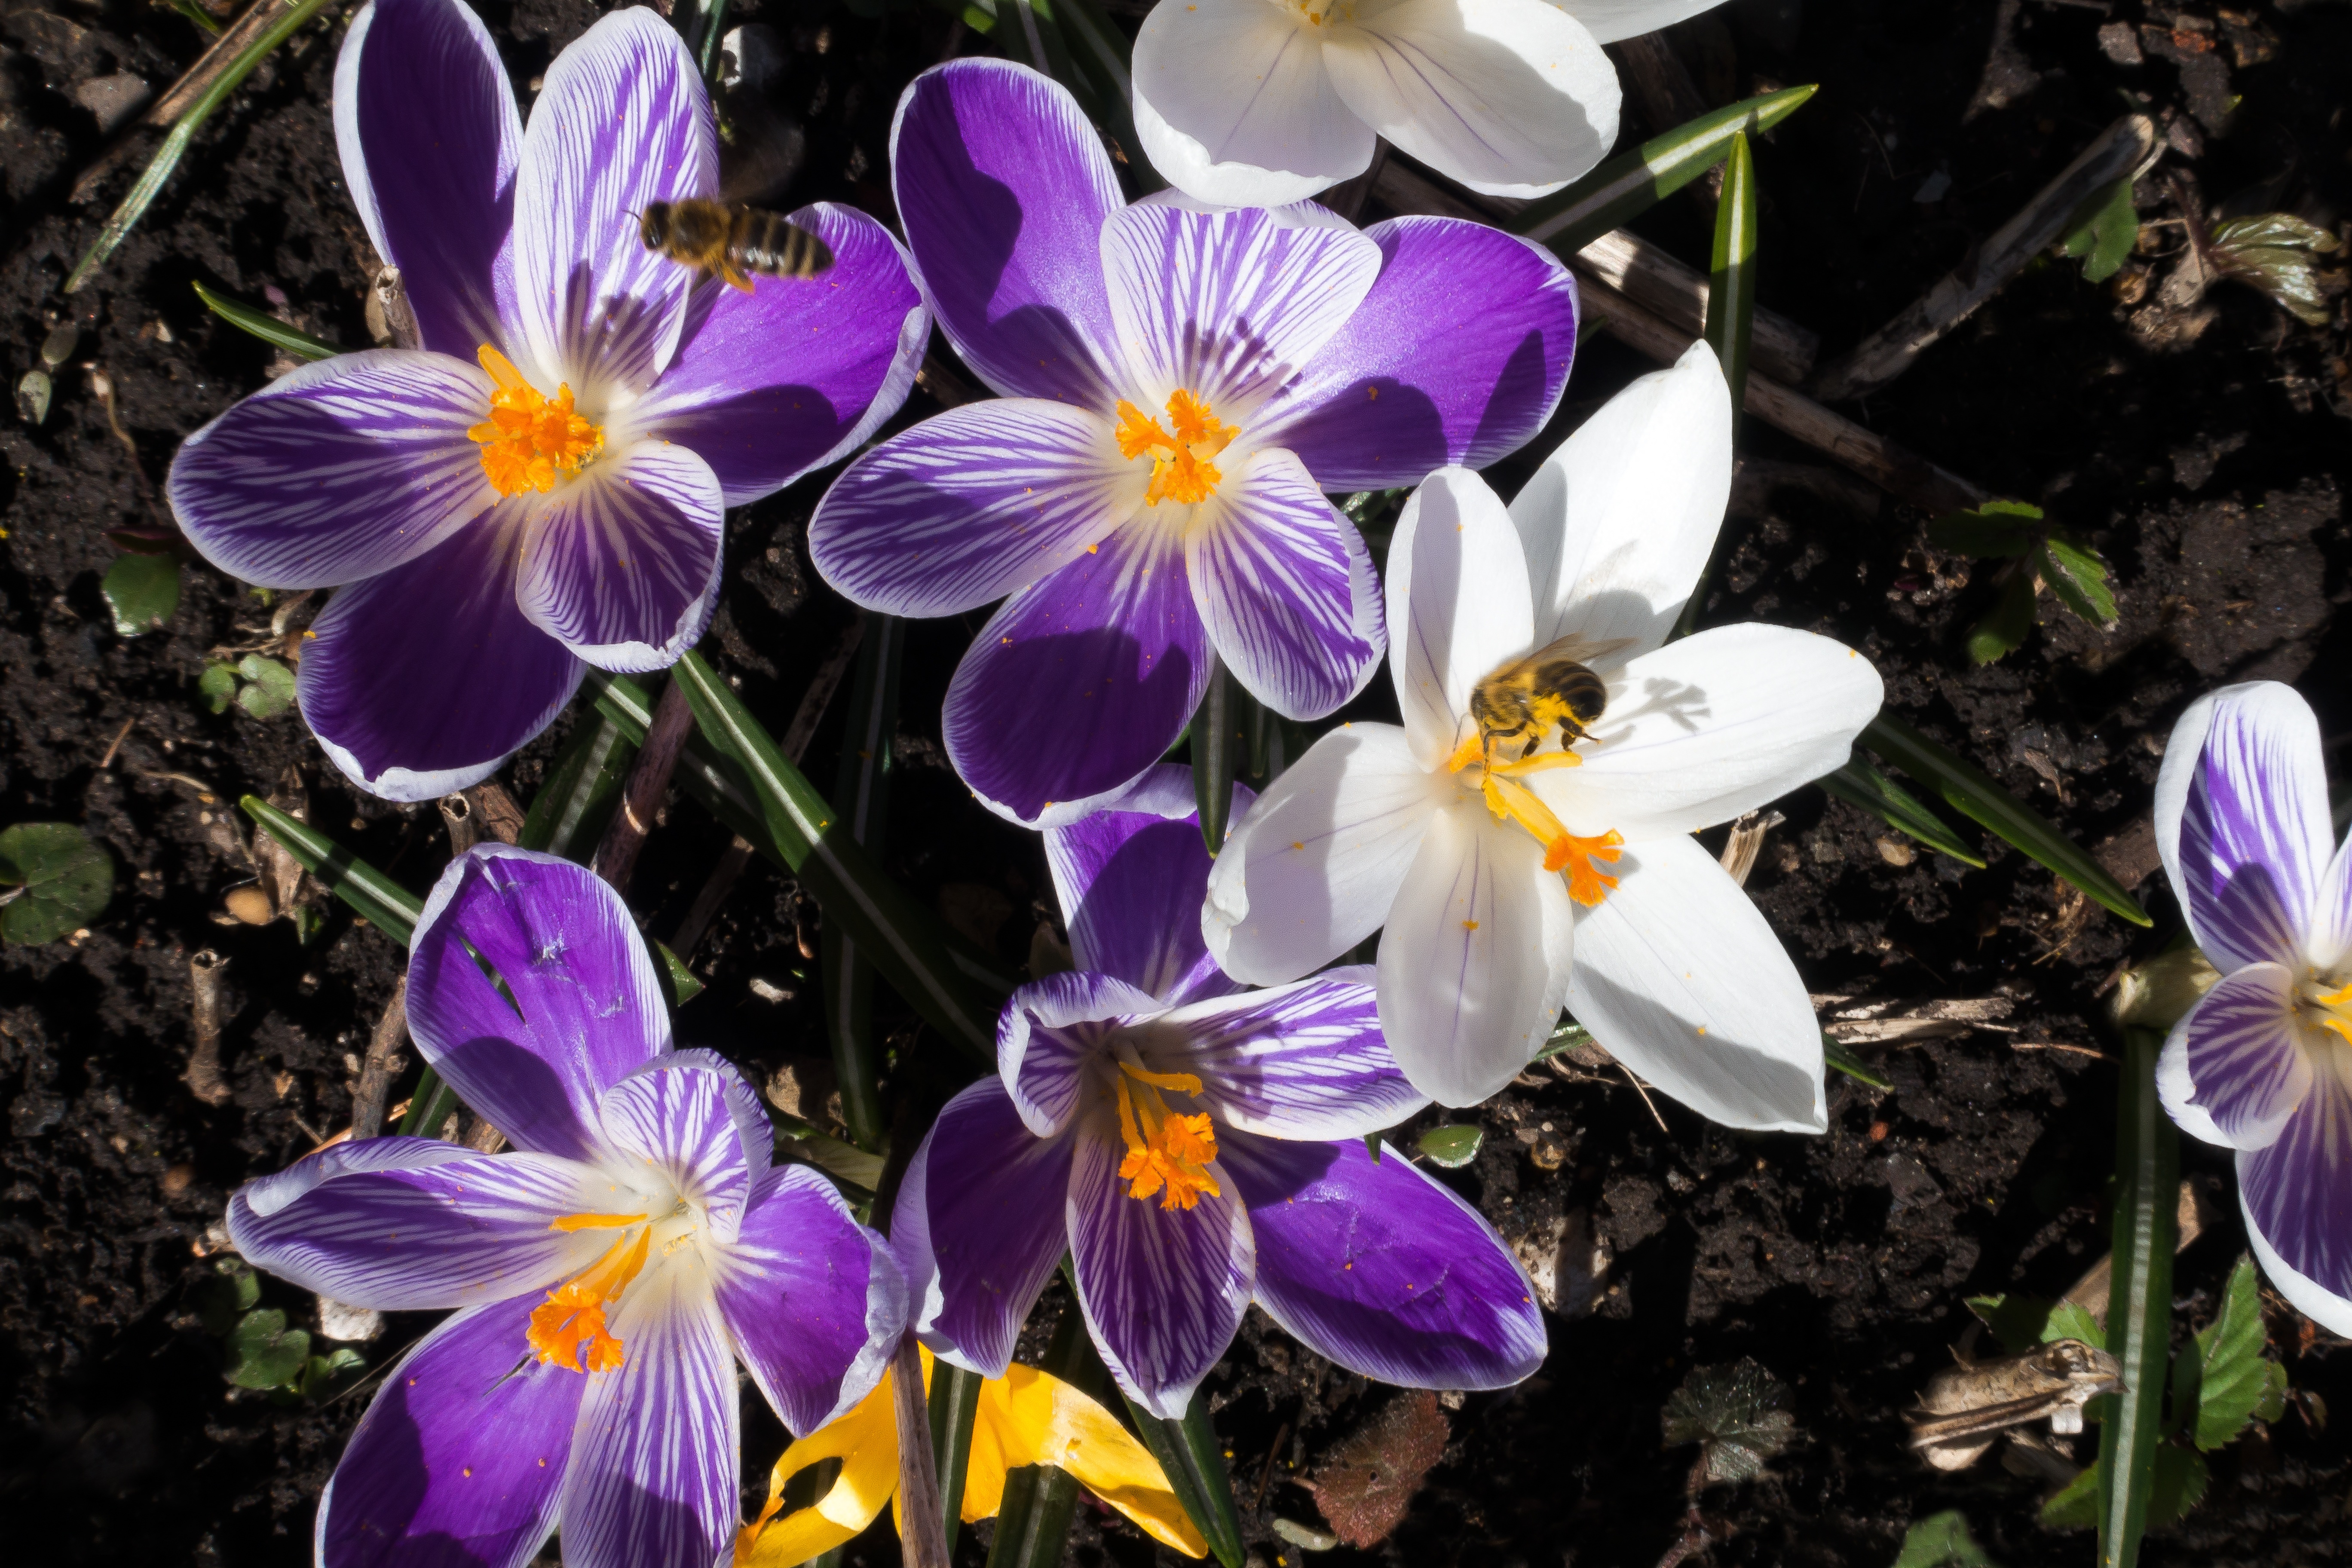
nature, blossom, plant, white, flower, petal, bloom, orange, spring, botany, flora, sprinkle, wildflower, flowers, eye, violet, bee, crocus, hum, spring crocus, schwertliliengewaechs, flowering plant, lenz, annual plant, land plant, violet family, iris family